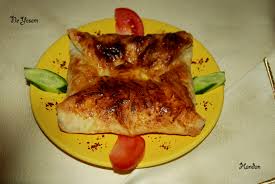
Yemek: borek